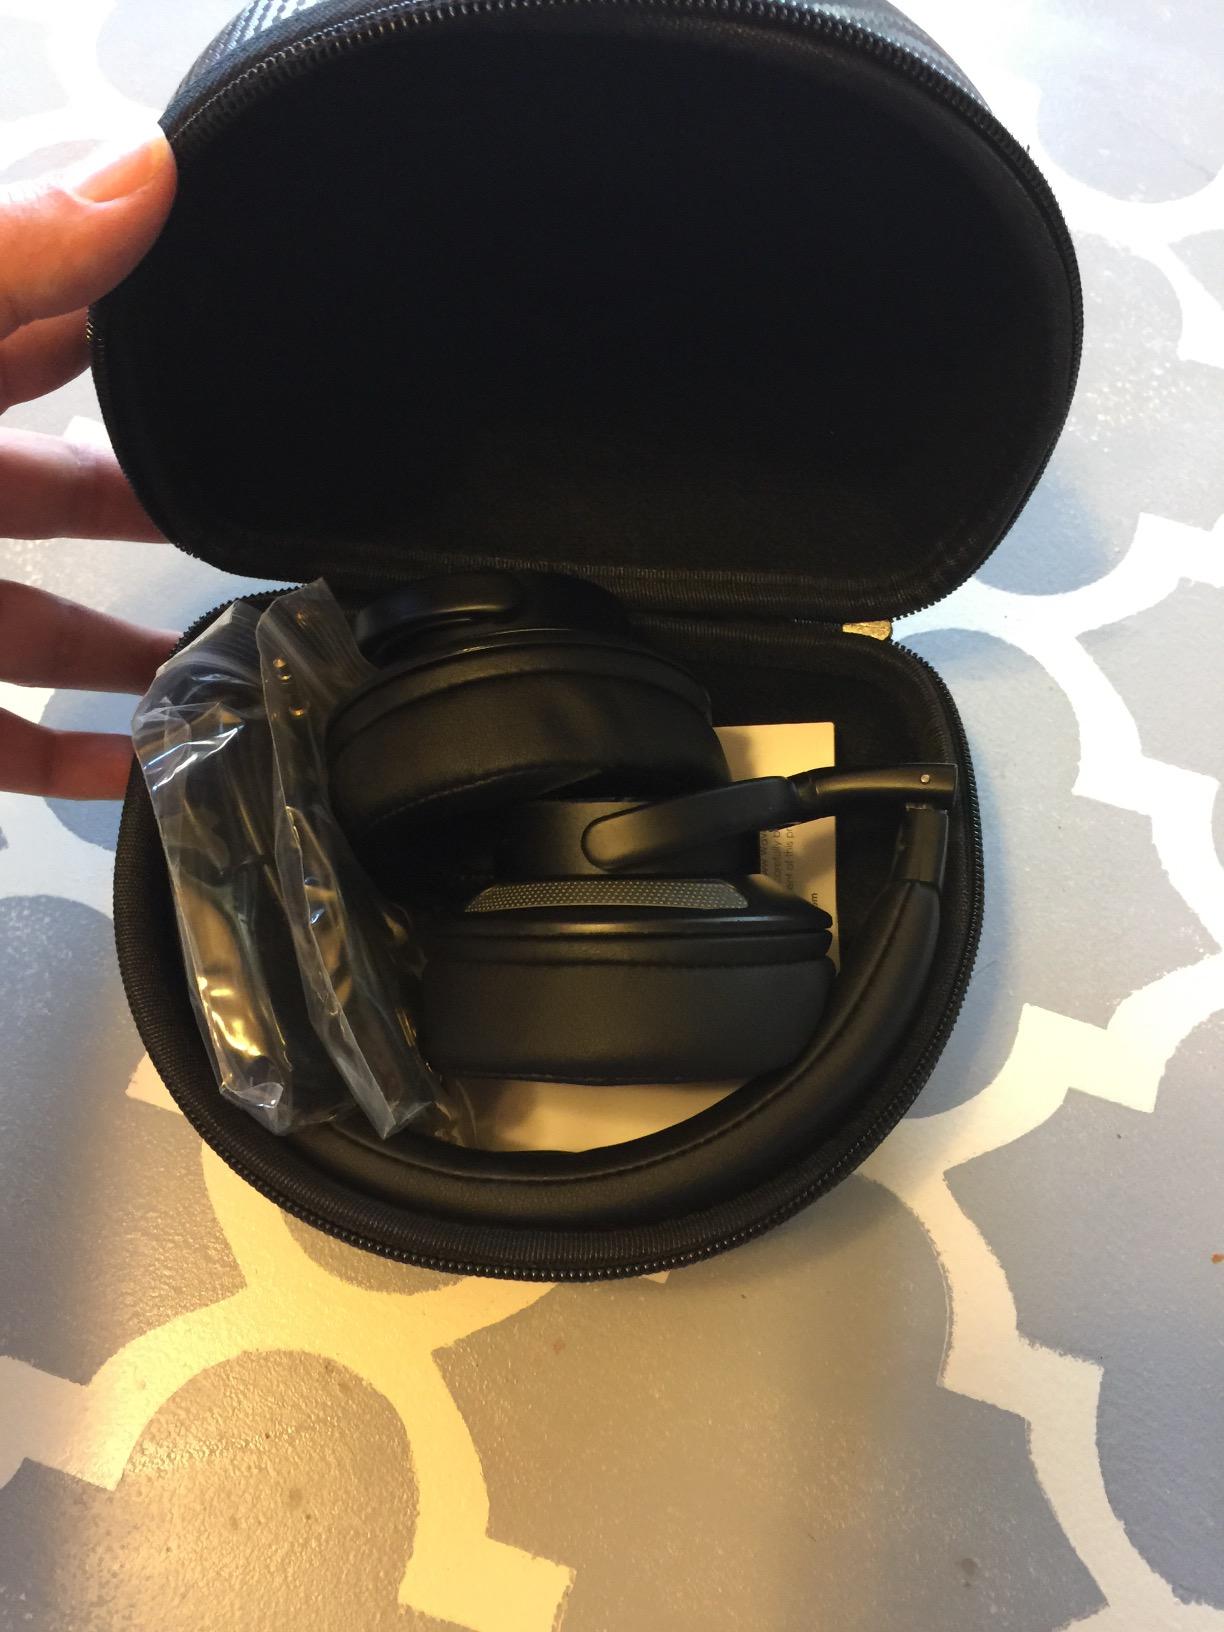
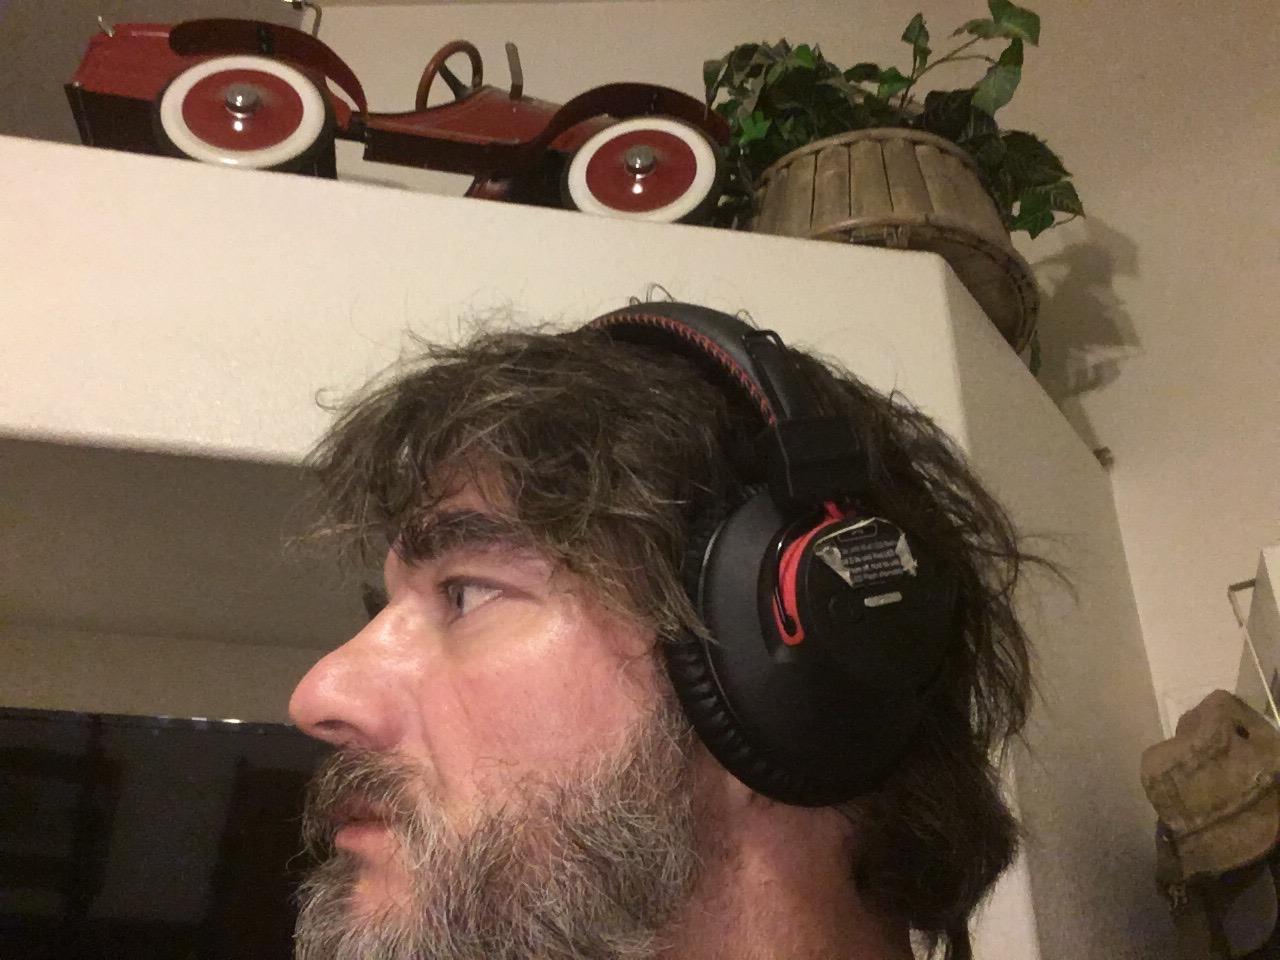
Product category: headphones
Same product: no